South Park

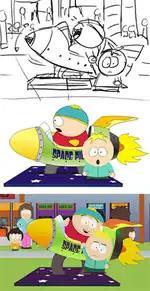
The various stages of production (from top to bottom): the storyboard sketch, the CorelDRAW props with stock character models, and a frame from the fully rendered episode, "Super Fun Time"

The show's style of animation is inspired by the paper cut-out cartoons made by Terry Gilliam for "Monty Python's Flying Circus", of which Parker and Stone have been lifelong fans. Construction paper and traditional stop motion cutout animation techniques were used in the original animated shorts and in the pilot episode. Subsequent episodes have been produced by computer animation, providing a similar look to the originals while requiring a fraction of the time to produce. Before computer artists begin animating an episode, a series of animatics drawn in Toon Boom are provided by the show's storyboard artists.